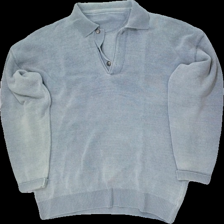
View: front
Type: Top
Category: Men
Brand: Not in the list
Brand text on label: cottonfield
Colors: Grey, Brown, Beige
Material: 67% viskos 33% nylon
Pattern: Other
Cut: C-collar
Season: All
Stains: Major
Damage: smuts fläckar och nopprigt
Damage location: top center
Damage 2: blekt
Damage 2 location: middle right
Damage 3: blekt
Damage 3 location: middle left
Price range: <50
Recommended usage: Export
Description: långärmad tröja med brun beiga knappar